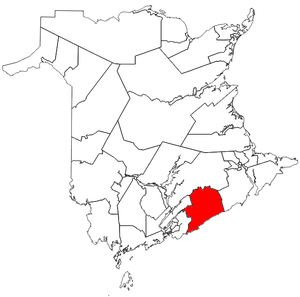
Sussex-Fundy-St. Martins est une circonscription électorale provinciale du Nouveau-Brunswick représentée à l'Assemblée législative depuis 1974.